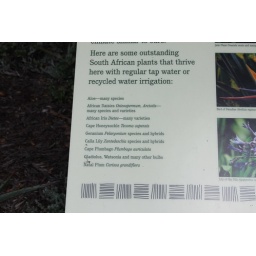
Good reference for plants to put in my backyard now that the grass is all dead.